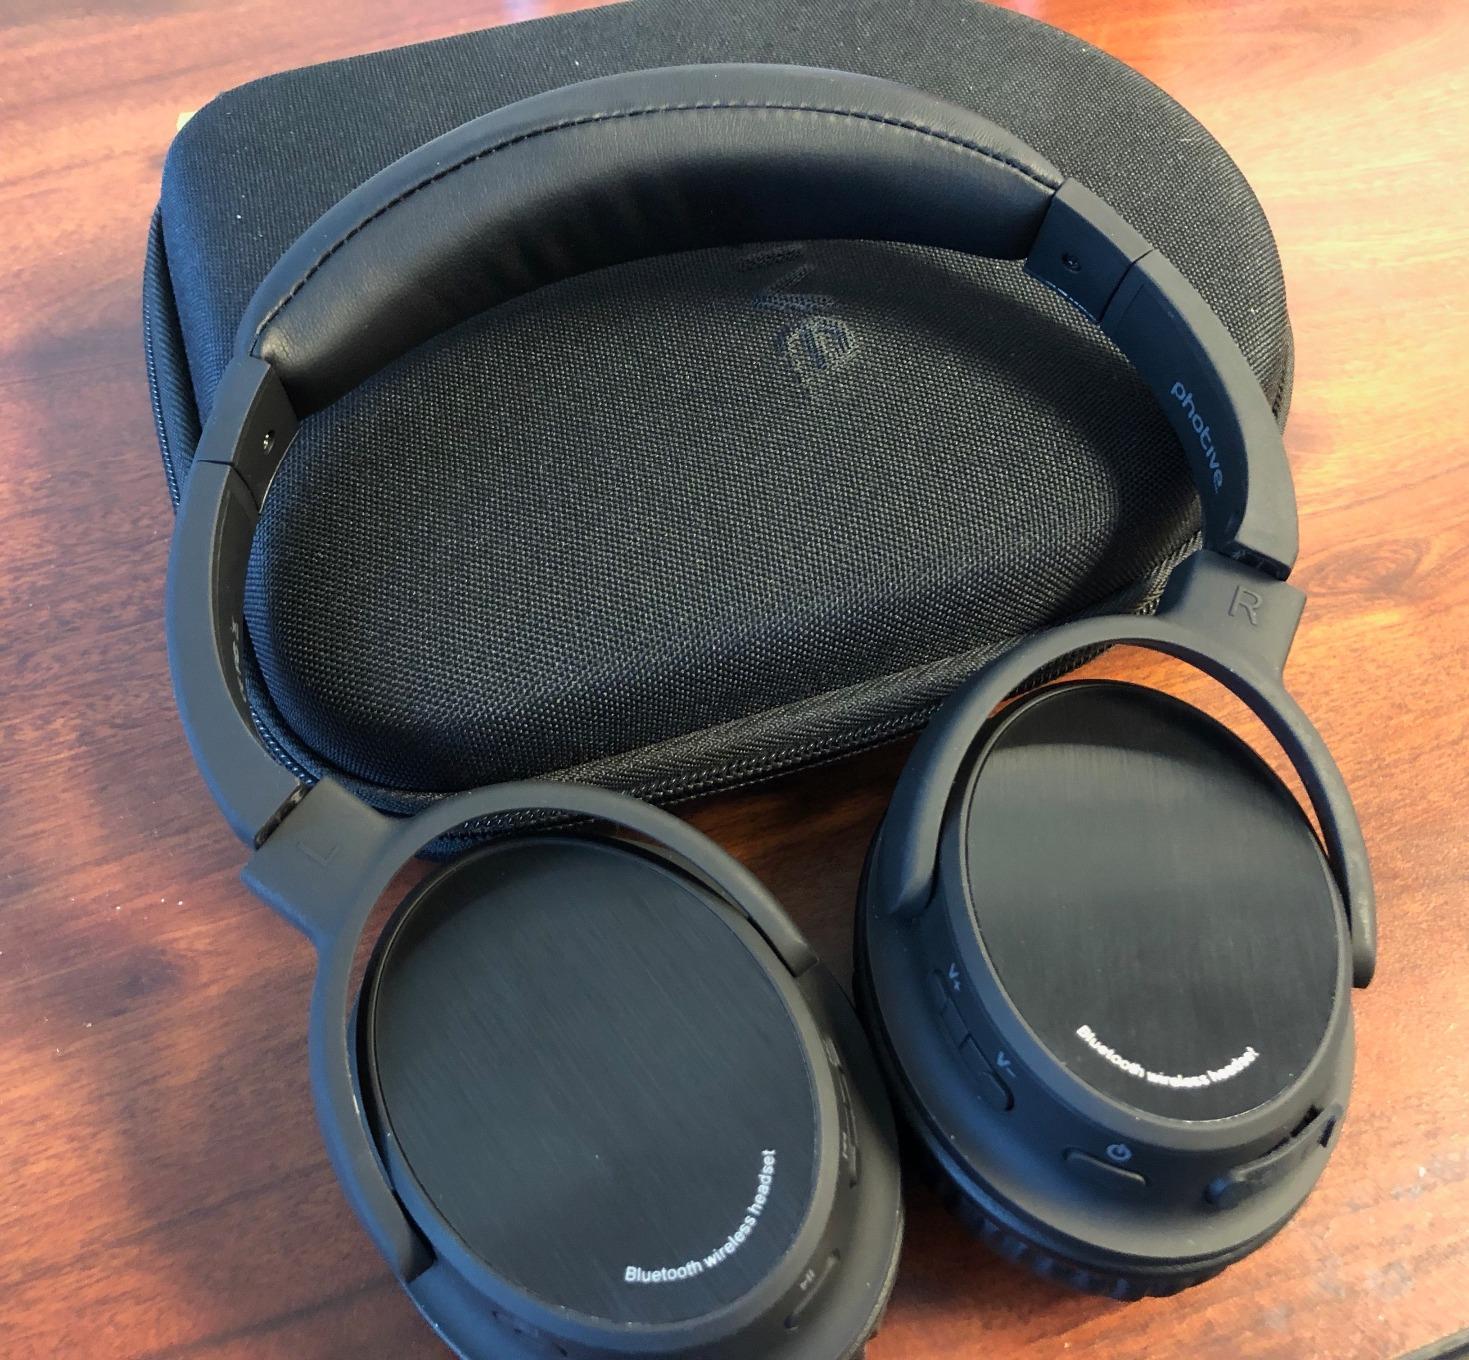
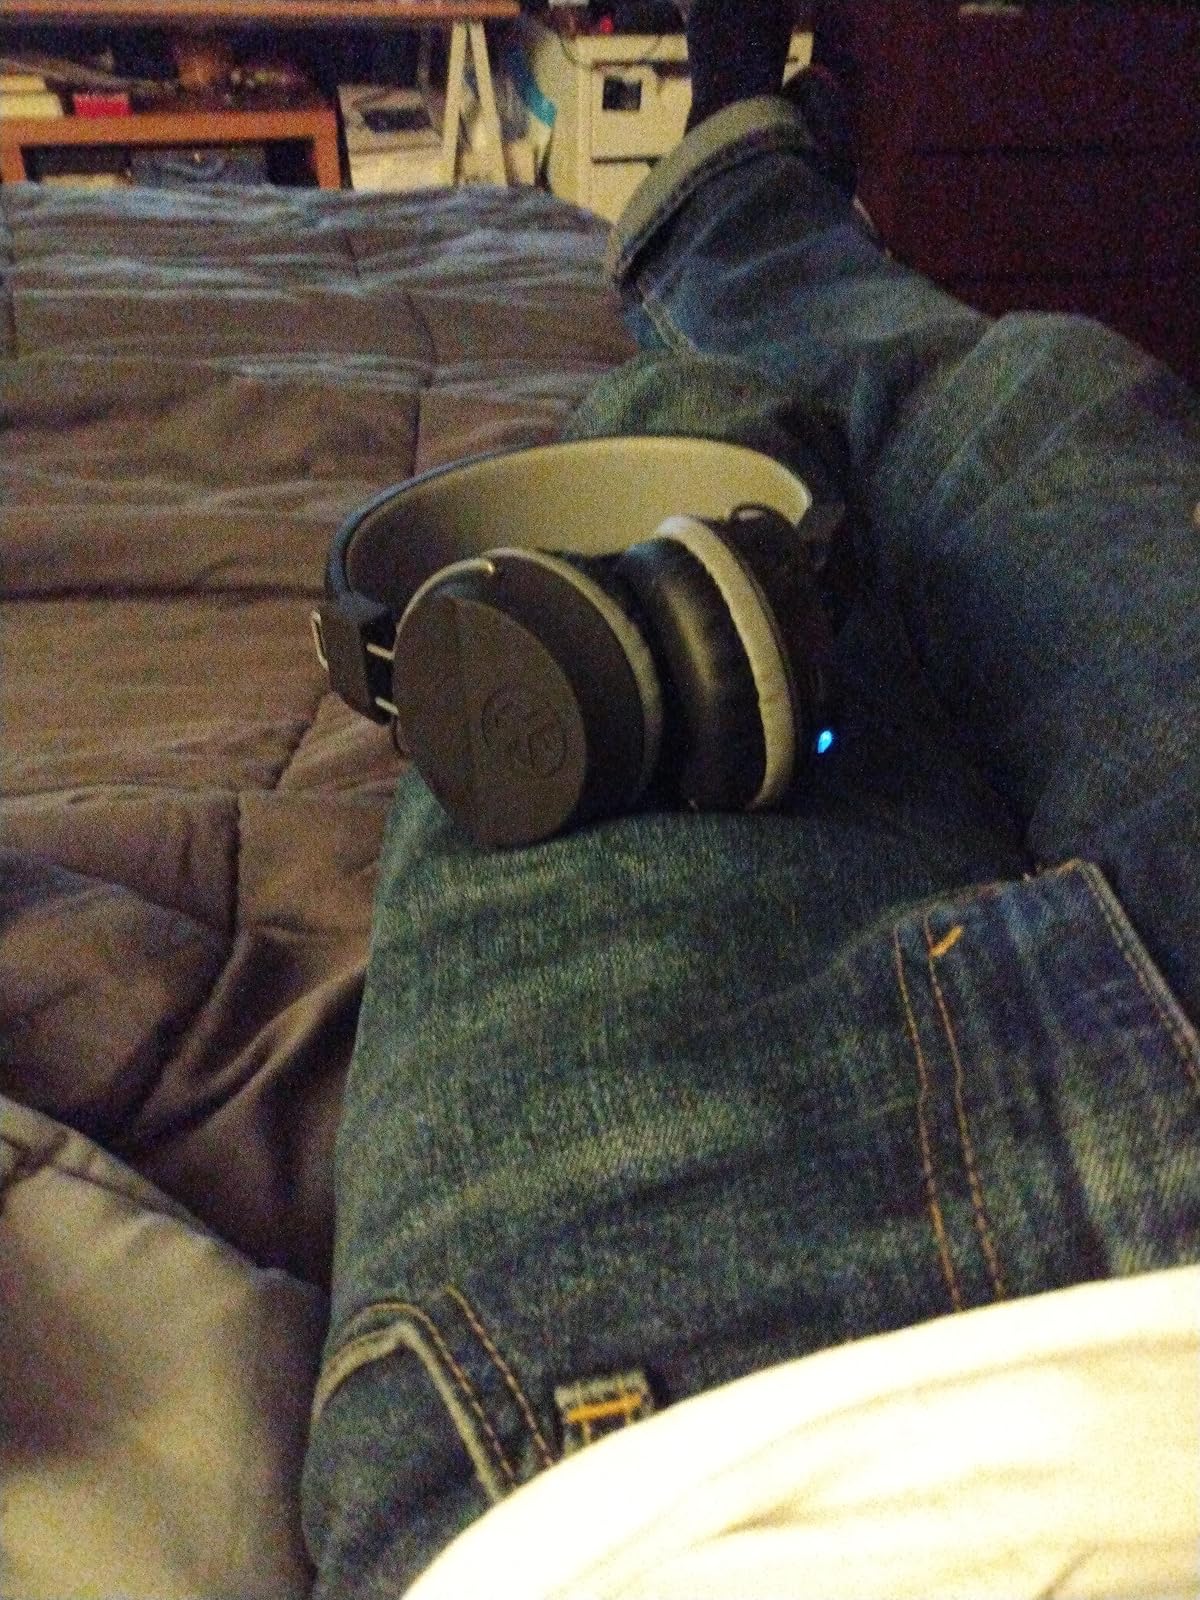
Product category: headphones
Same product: no